Liz Goodwin

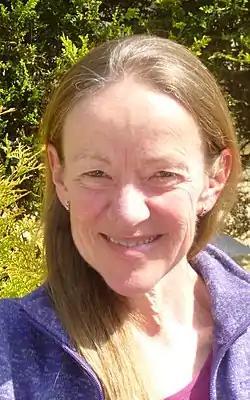

Elizabeth Jane Goodwin OBE (born 6 June 1961) is a British businesswoman and environmentalist.